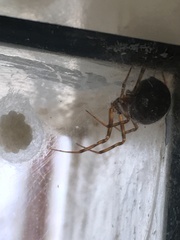
Species: Parasteatoda_tepidariorum